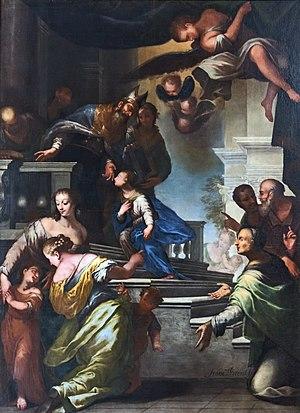
L'église San Lorenzo est un lieu de culte catholique à Vicence, construit à la fin du XIIIᵉ siècle dans le style gothique, dans sa version lombardo-padana du XIIIᵉ siècle.
Francesco Pittoni est un peintre vénitien baroque qui a été actif dans sa ville natale à la fin du XVIIᵉ et au début du XVIIIᵉ siècle.